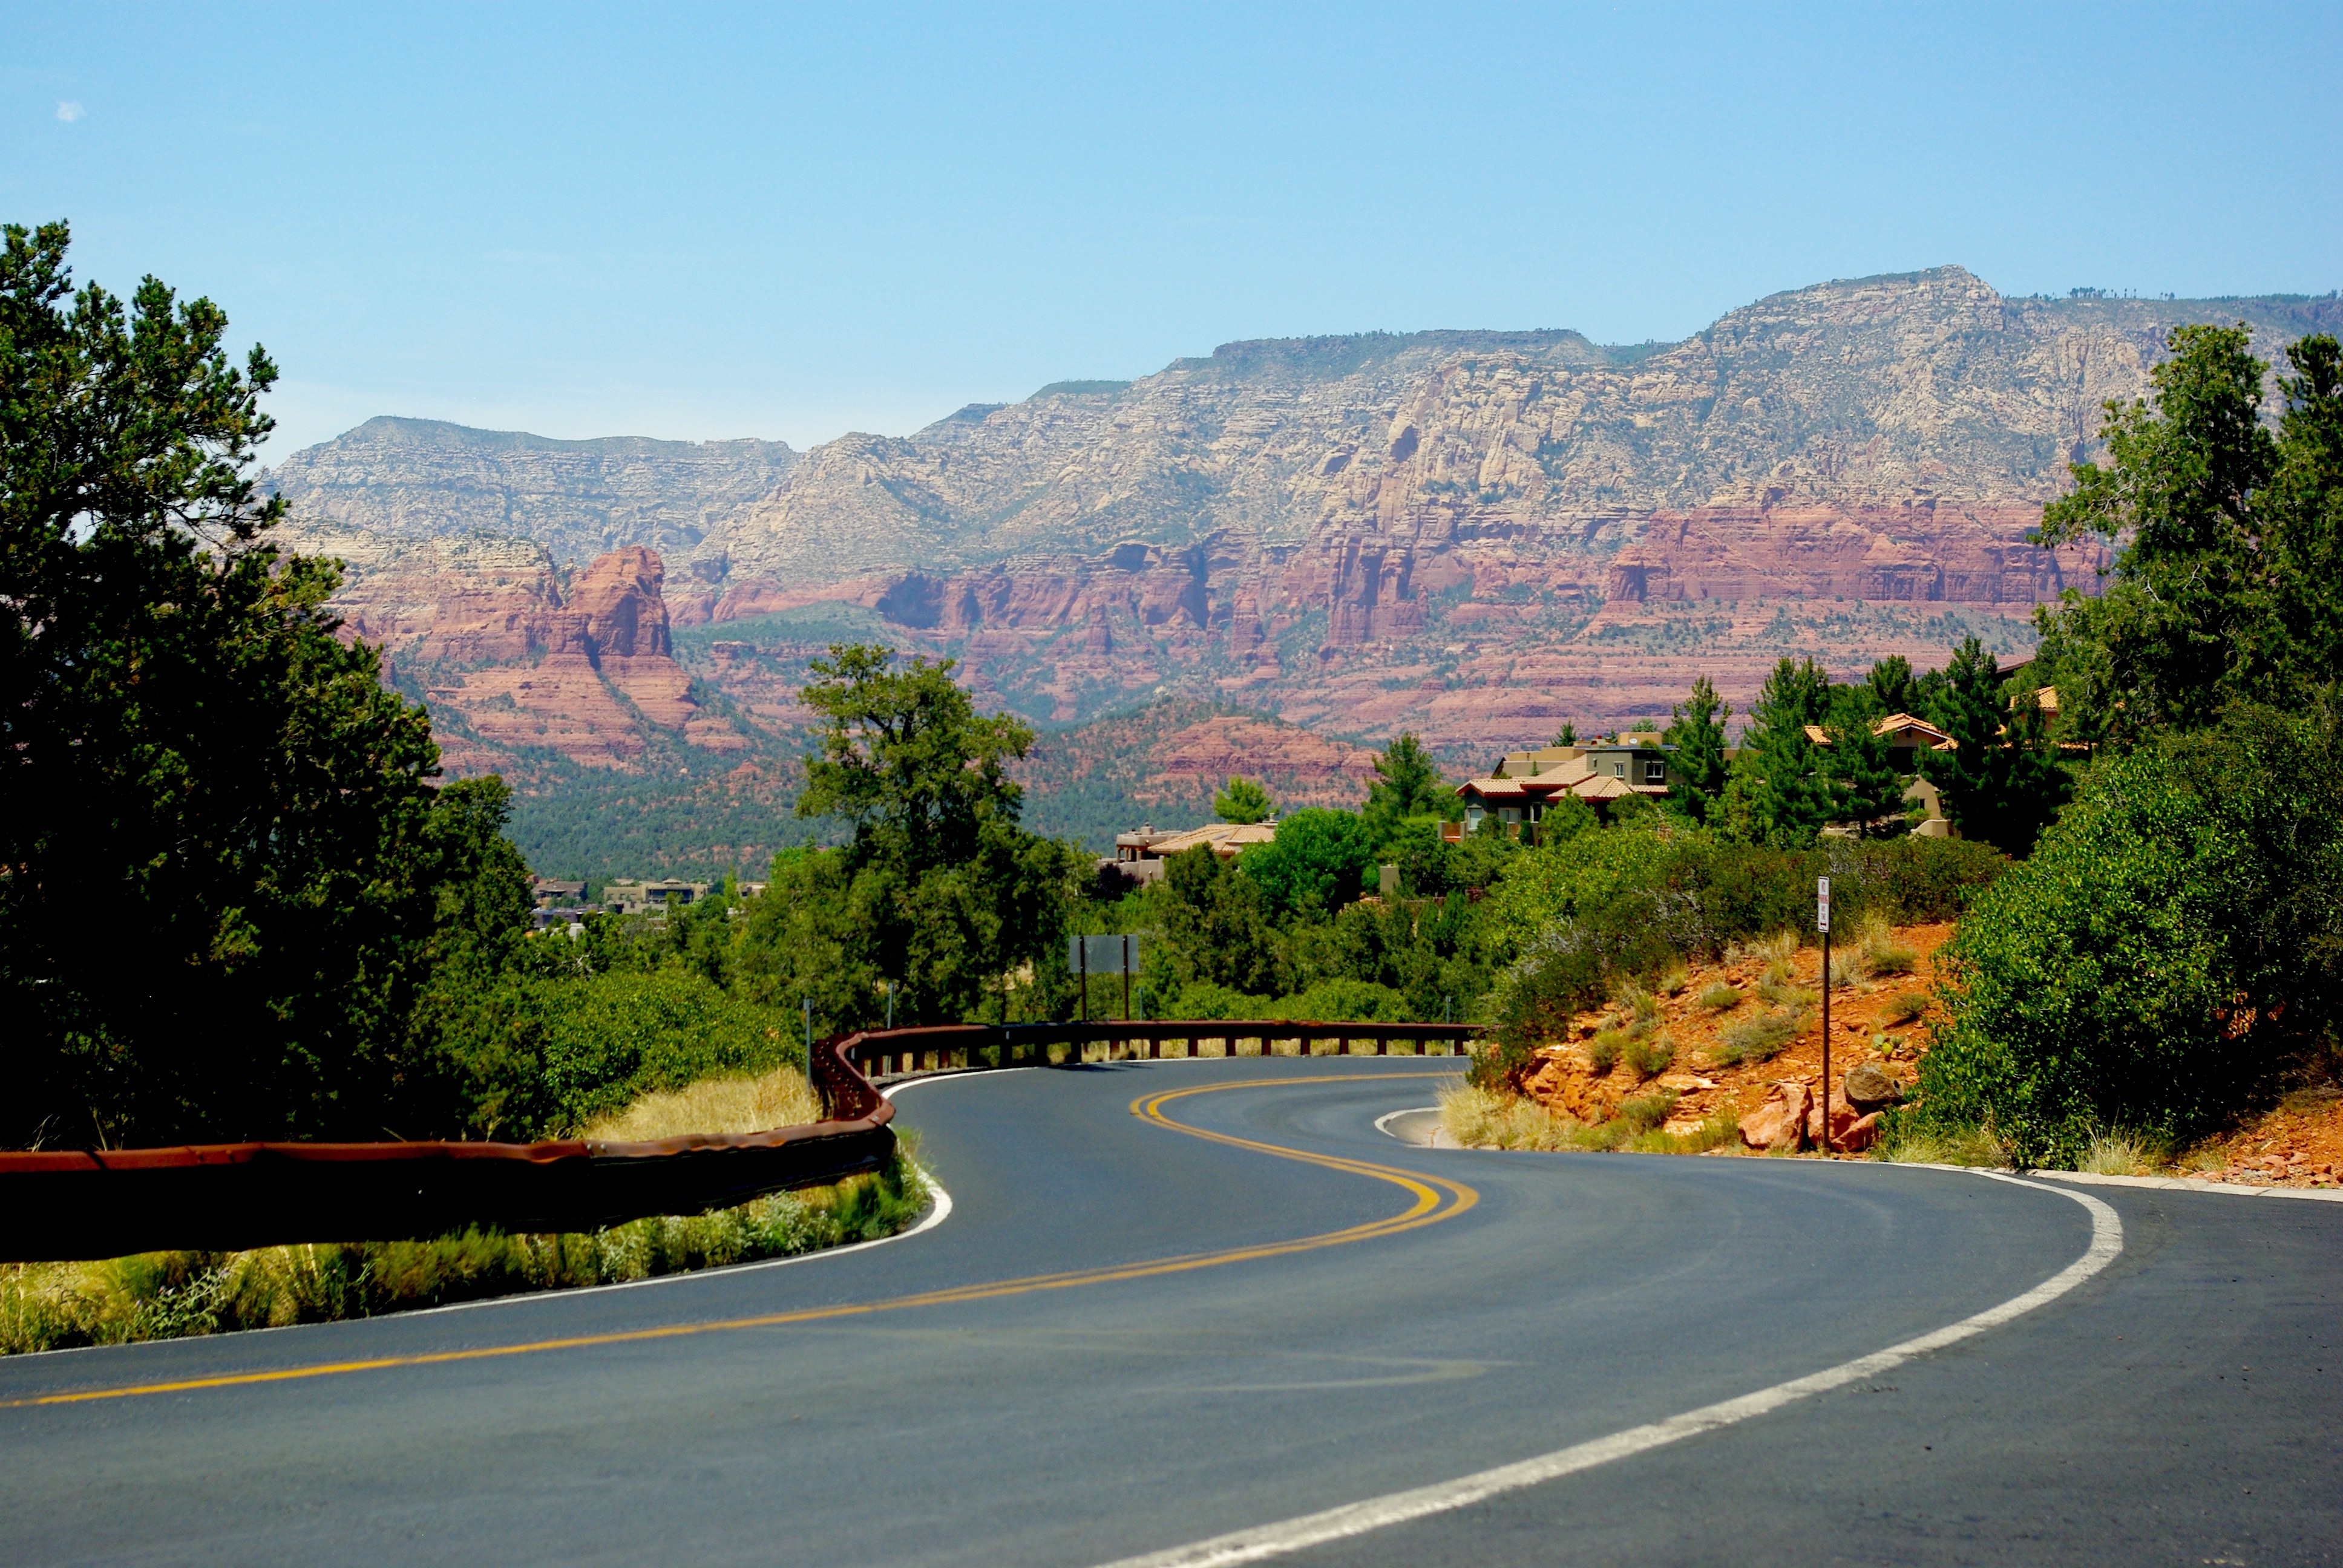
landscape, nature, mountain, road, highway, mountain range, travel, scenic, usa, tourism, lane, arizona, road trip, outdoors, infrastructure, sedona, rural area, residential area, mountainous landforms, controlled access highway